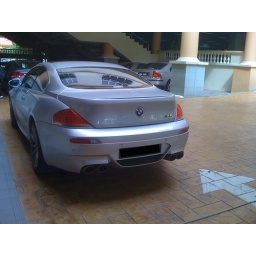
I spotted this exotic car in front of my school.